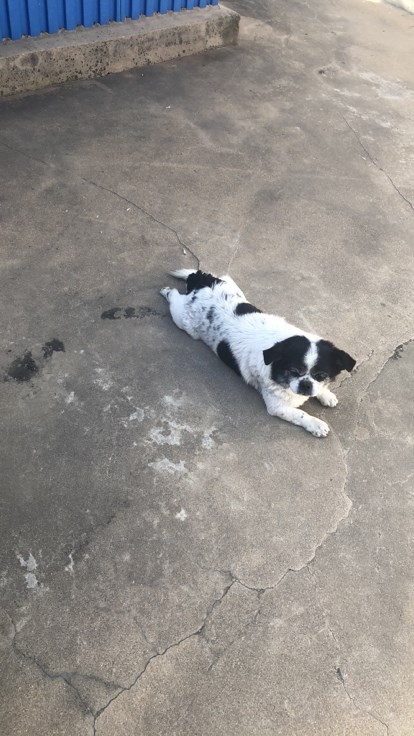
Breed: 3336-n000121-chinese_rural_dog